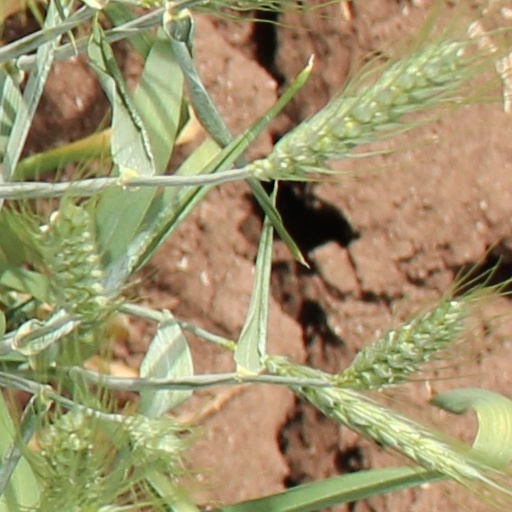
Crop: wheat